Walter Boardman Kerr

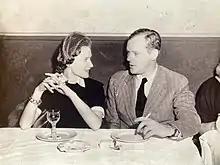
Vivianne Lovell and Walter Boardman Kerr (family archive photo)

On July 8, 1947, Kerr married Vivianne Lovell, a correspondent for Agence France-Presse in Washington, D.C., where she covered the White House and the United States Department of State. She was a daughter of Walter Howland Lovell, a World War I volunteer pilot and an American serviceman. They had two children, Philip Alan Kerr (born in 1948), and Cynthia Boardman Kerr (born in 1950).